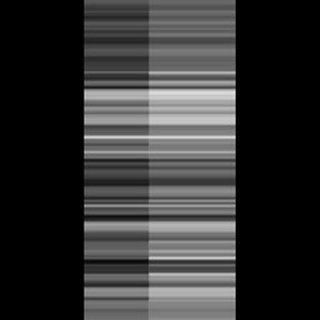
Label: sugarcane_yellow_leaf_disease